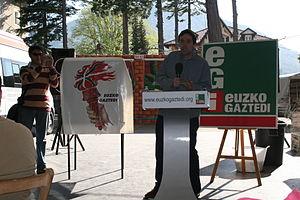
Iñaki Gerenabarrena avec membres d´EGI. Español: Iñaki Gerenabarrena con miembros de EGI.